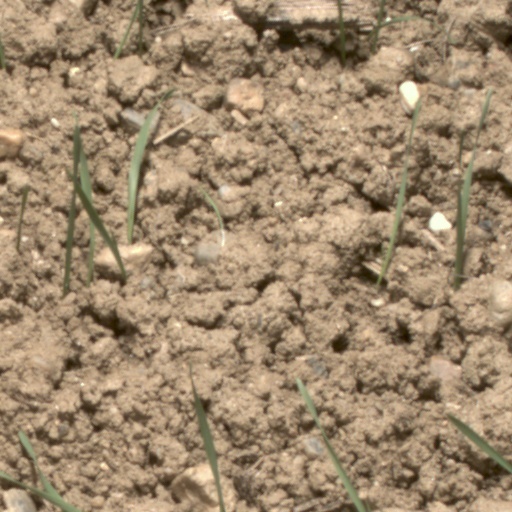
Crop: wheat